Glen Matlock

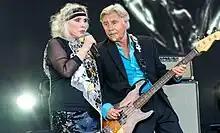
Matlock (right) performing with Blondie in 2023.

Matlock joined Blondie for their April 2022 UK and US tour, filling in for bassist Leigh Foxx who was unable to tour due to a back injury. This continued into the 2023 festival season with Matlock playing with the band at Glastonbury festival. He also played the April 2024 festival shows in Australia.